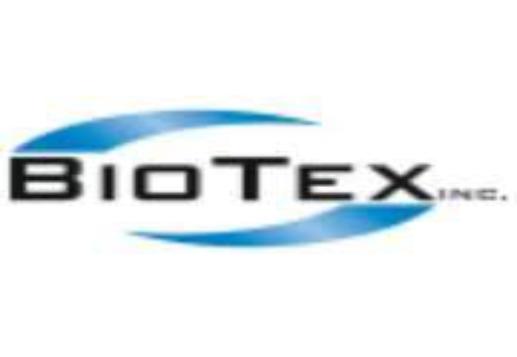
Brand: Biotex
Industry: Necessities